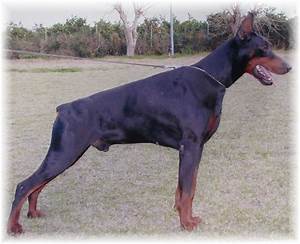
Label: cane